Konstablerwache

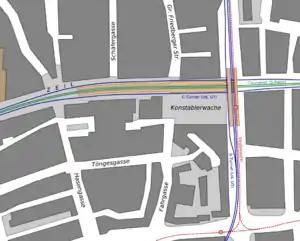
Public transport node

Later the two watch-houses proved too small for a growing city, and a new police headquarters was built at Hohenzollernplatz (now Platz der Republik). In contrast to Hauptwache, "Konstablerwache" was demolished in 1886 and replaced by commercial buildings. The Bienenkorbhaus office building was built on the site in 1953–54, the architect was Johannes Krahn.